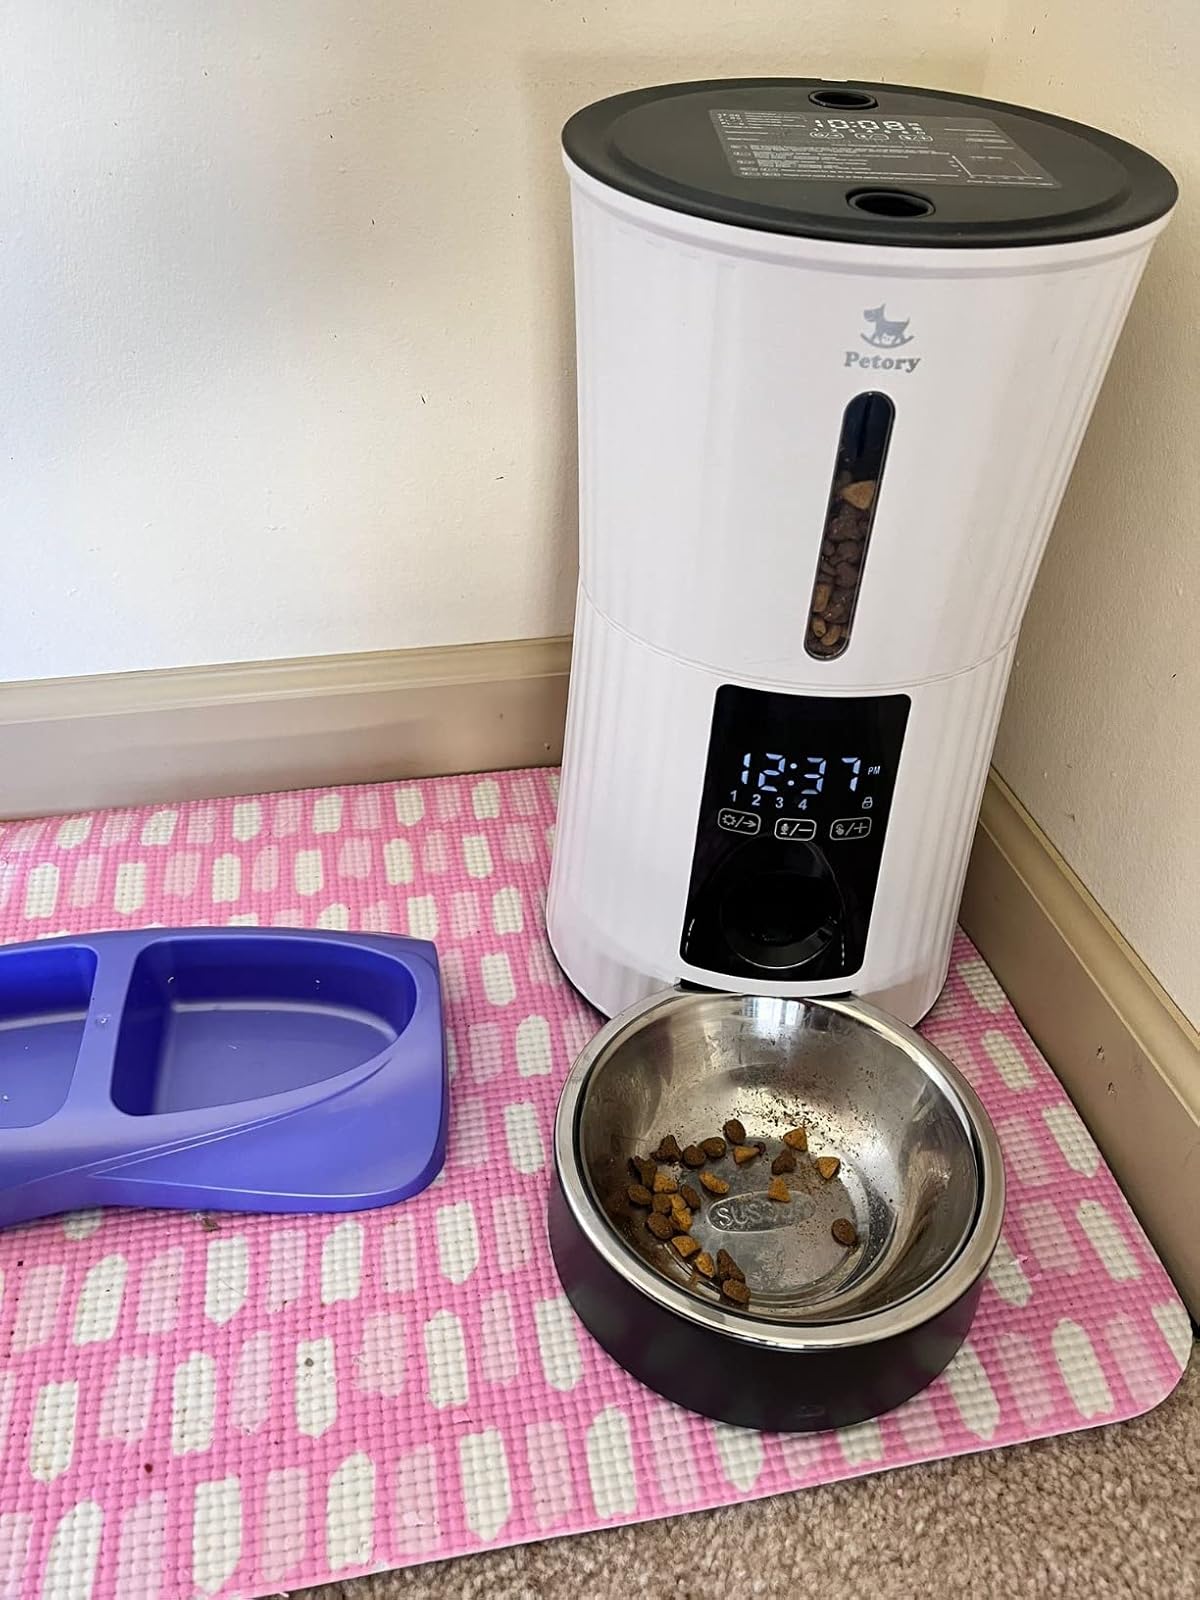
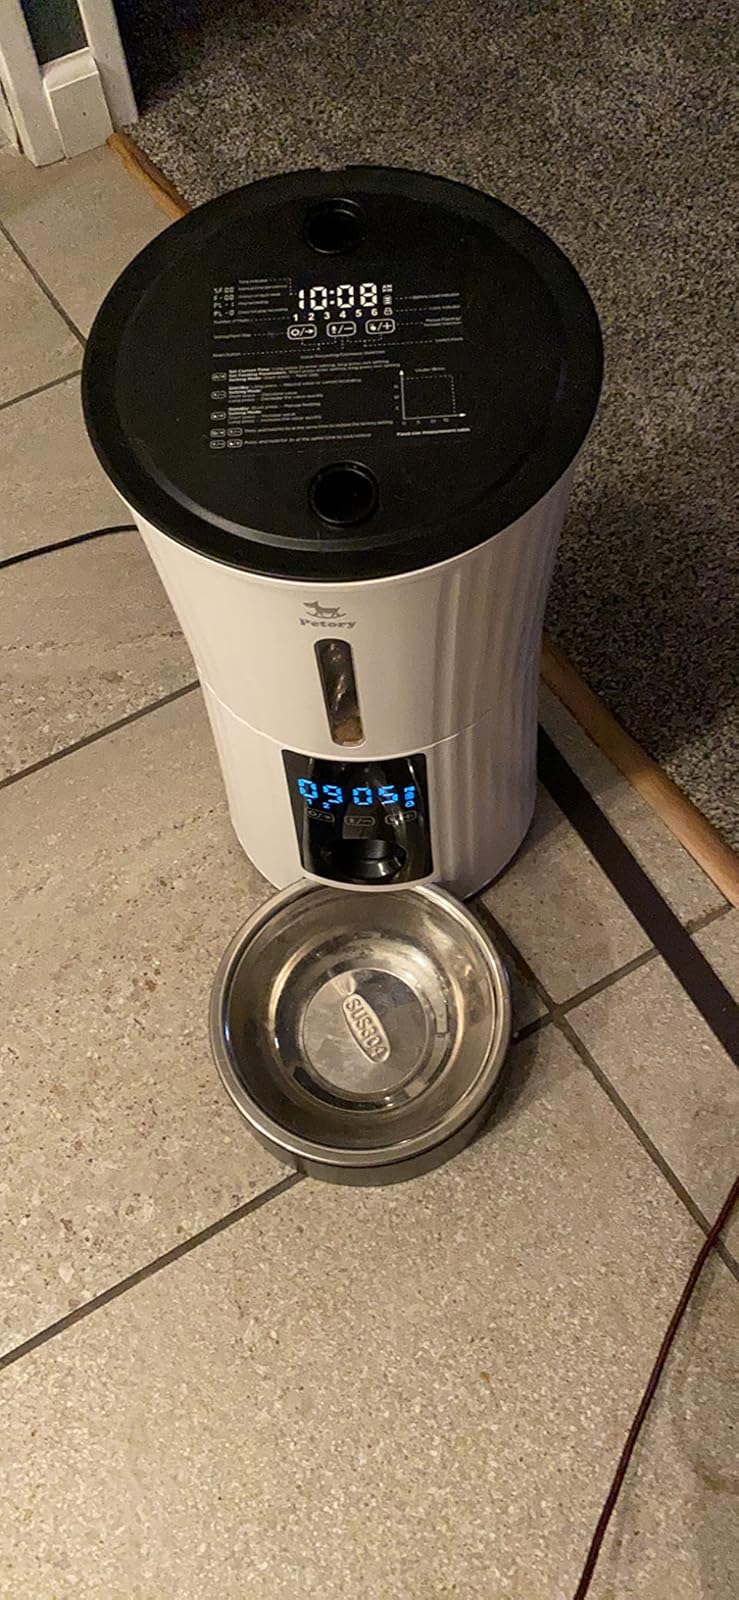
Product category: items_feeder
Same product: yes